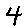
Label: 4